Topper Takes a Trip

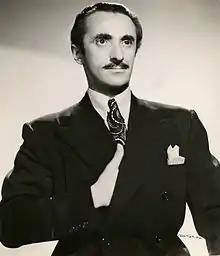
Leon Belasco in "Topper Takes a Trip"

Topper Takes a Trip is a 1938 supernatural film directed by Norman Z. McLeod. It is a sequel to the 1937 film "Topper". Constance Bennett, Roland Young, Billie Burke, and Alan Mowbray reprised their roles from the earlier film; only Cary Grant was missing (other than in a few shots taken from "Topper"). A ghost tries to reunite a couple whom she had a hand in splitting up in the prior film. It was followed by another sequel, "Topper Returns" (1941). The movie is in the public domain.